David Stuart McGregor

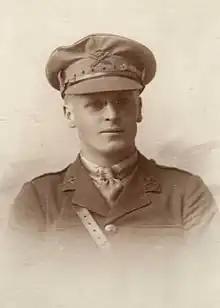

David Stuart McGregor VC (16 October 1895 – 22 October 1918) was a Scottish recipient of the Victoria Cross, the highest and most prestigious award for gallantry in the face of the enemy that can be awarded to British and Commonwealth forces. A soldier with The Royal Scots during the First World War, he was posthumously awarded the VC for his actions on 22 October 1918, during the Hundred Days Offensive.